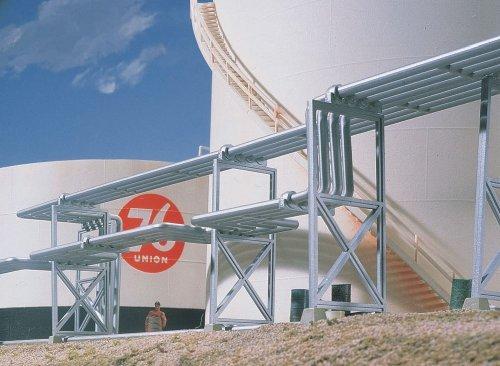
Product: Walthers Cornerstone Series Kit HO Scale Refinery Piping Kit
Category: Toys & Games | Hobbies | Trains & Accessories | Accessories | Buildings & Structures
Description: Give refinery scenes the busy look of the prototype.
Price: $17.87